Hi Nanna (soundtrack)

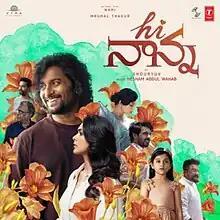

Hi Nanna is the soundtrack to the 2023 Indian Telugu-language film of the same name directed by Shouryuv and starring Nani and Mrunal Thakur. The film is scored by Hesham Abdul Wahab and the soundtrack features 10 songs with lyrics written by Anantha Sriram and Krishna Kanth. The soundtrack was released by T-Series on 18 December 2023. It is notably the first India film to re-record the background music through artificial intelligence.